Pierre Allen

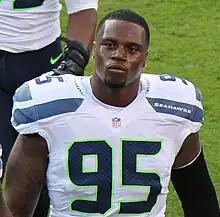
Allen with the Seattle Seahawks in 2012

Pierre Allen (born November 18, 1987) is a former American football defensive end.